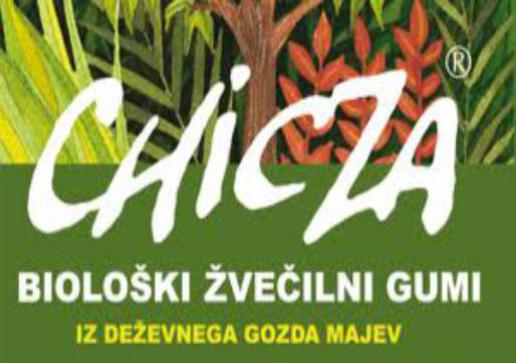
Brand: chicza
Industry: Food